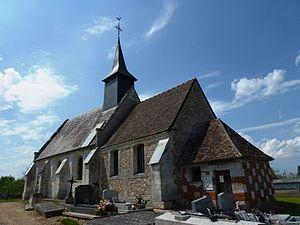
Thibouville est une commune française située dans le département de l'Eure, en région Normandie.